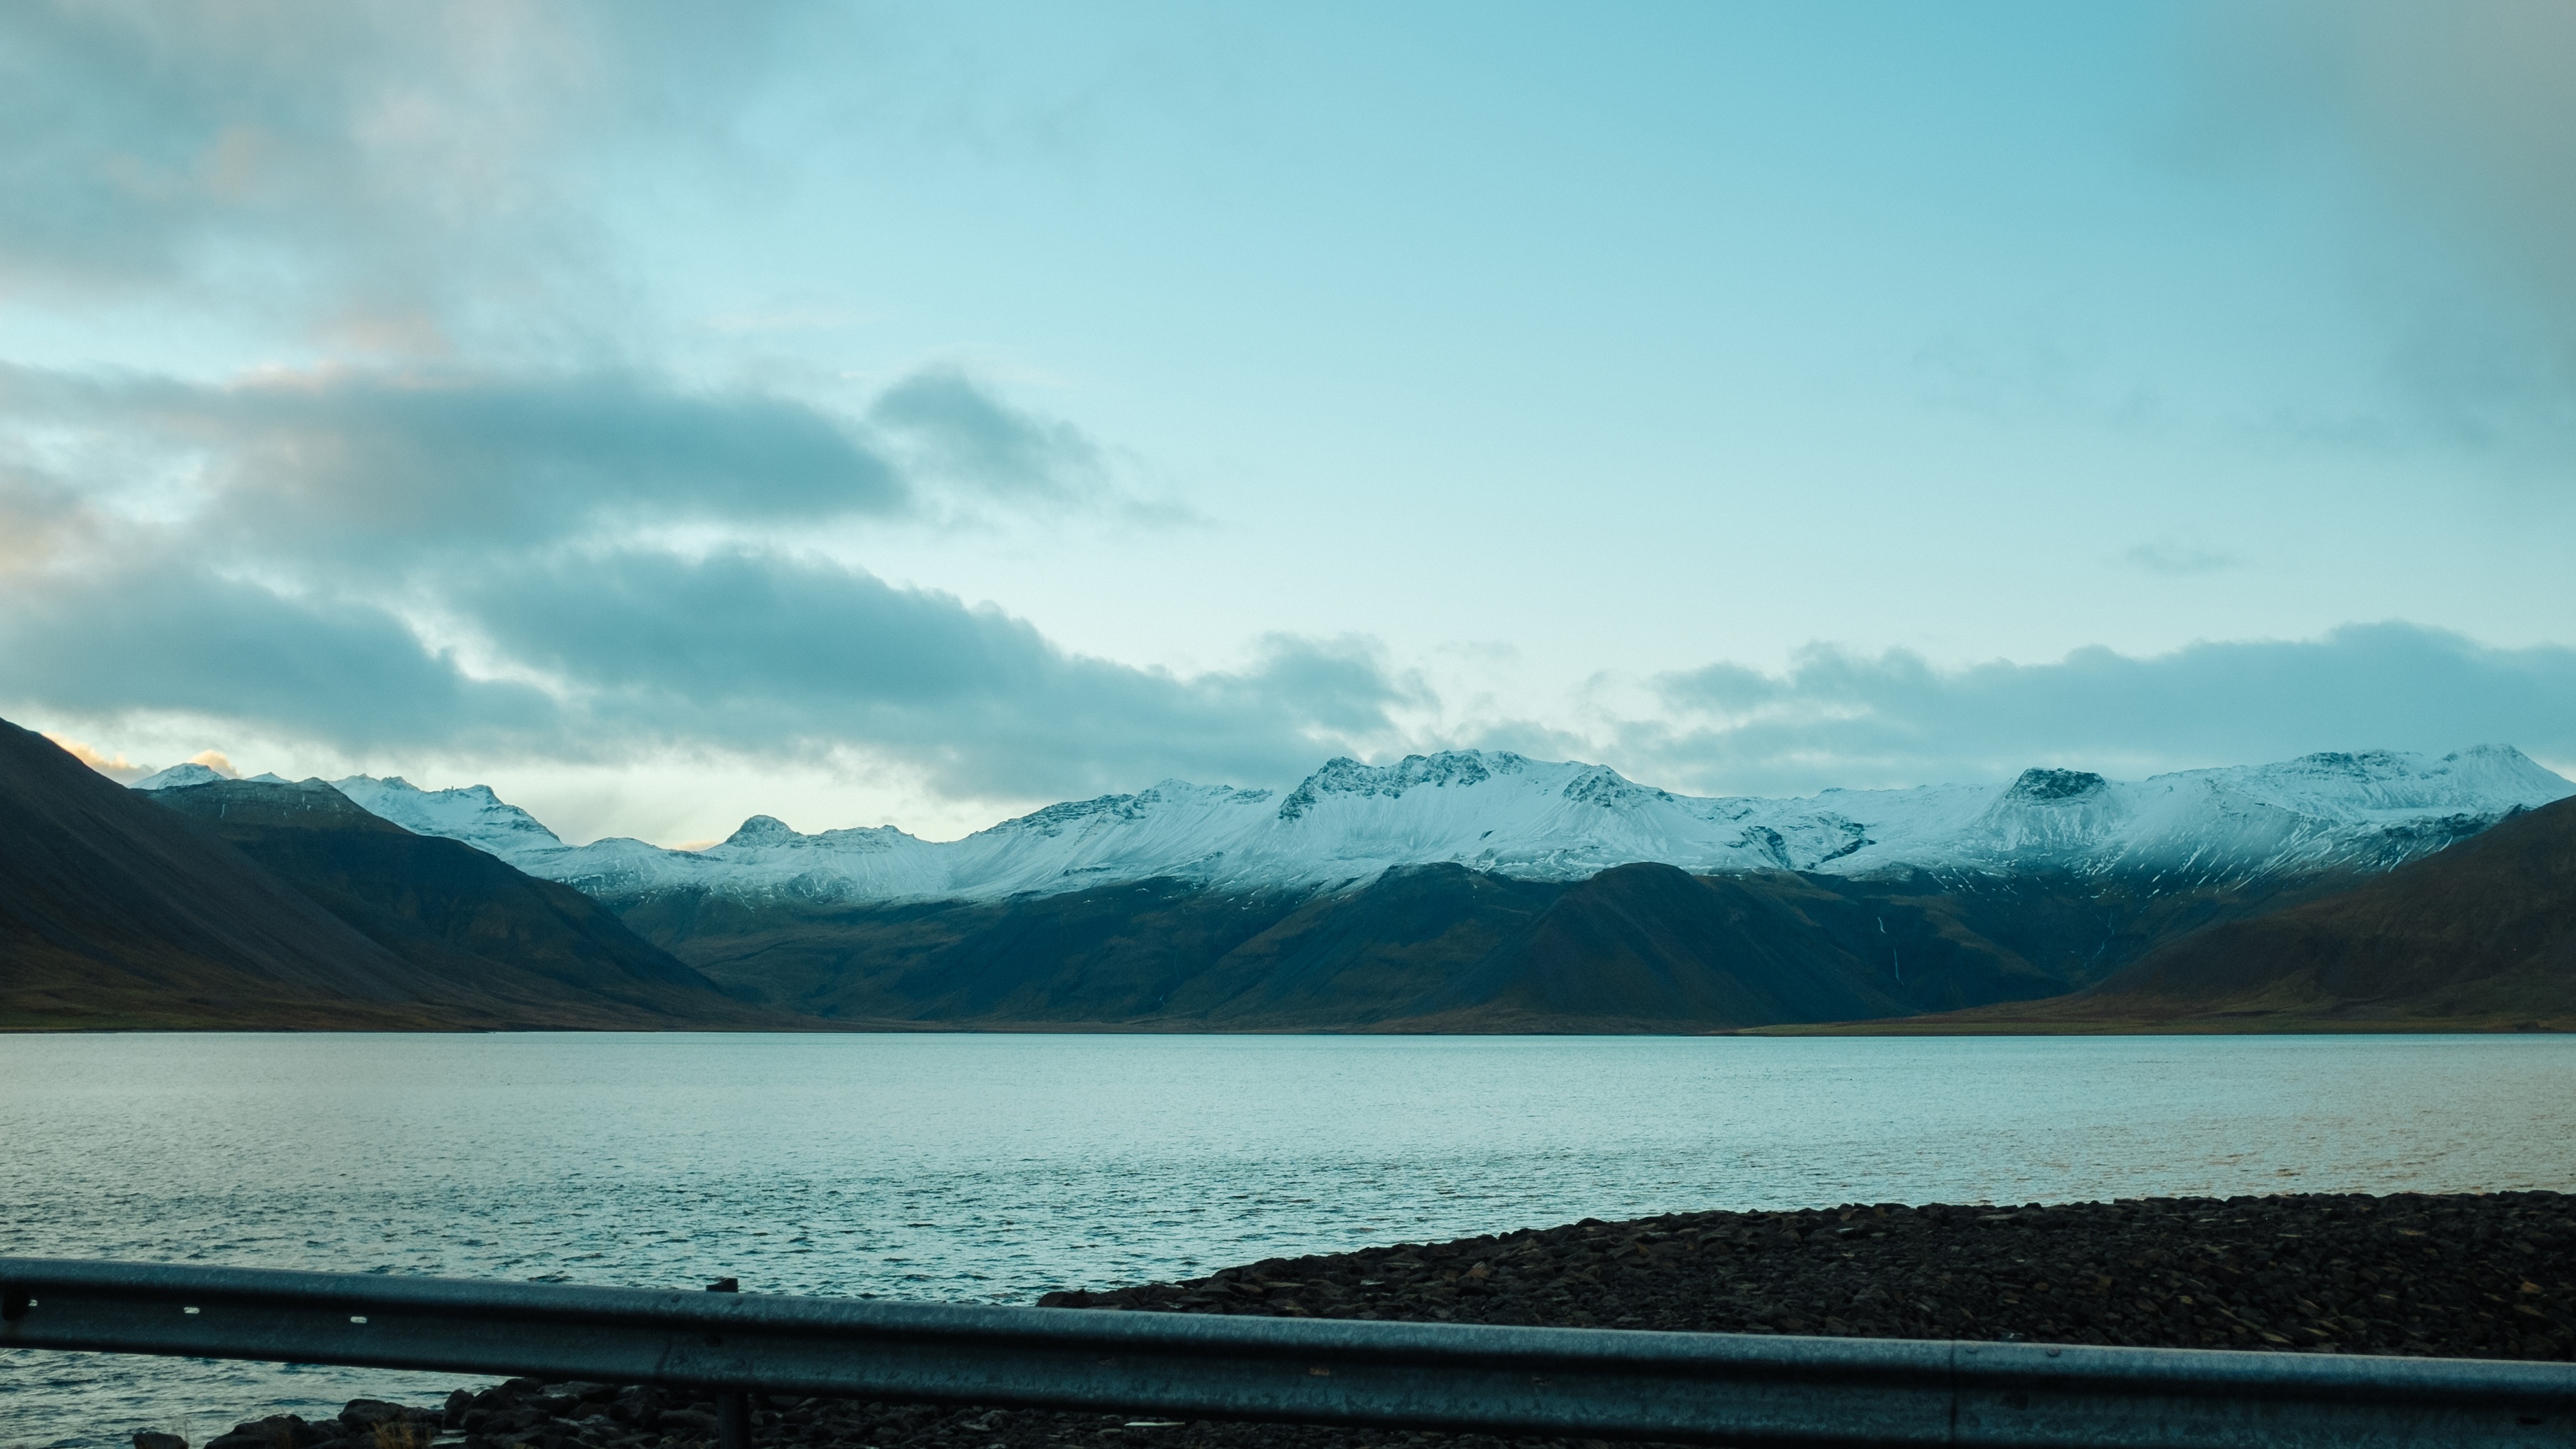
landscape, sea, nature, ocean, horizon, mountain, snow, cloud, sky, sunrise, sunlight, morning, hill, lake, dawn, mountain range, dusk, reflection, bay, fjord, reservoir, highland, loch, landform, geographical feature, atmospheric phenomenon, mountainous landforms, glacial landform